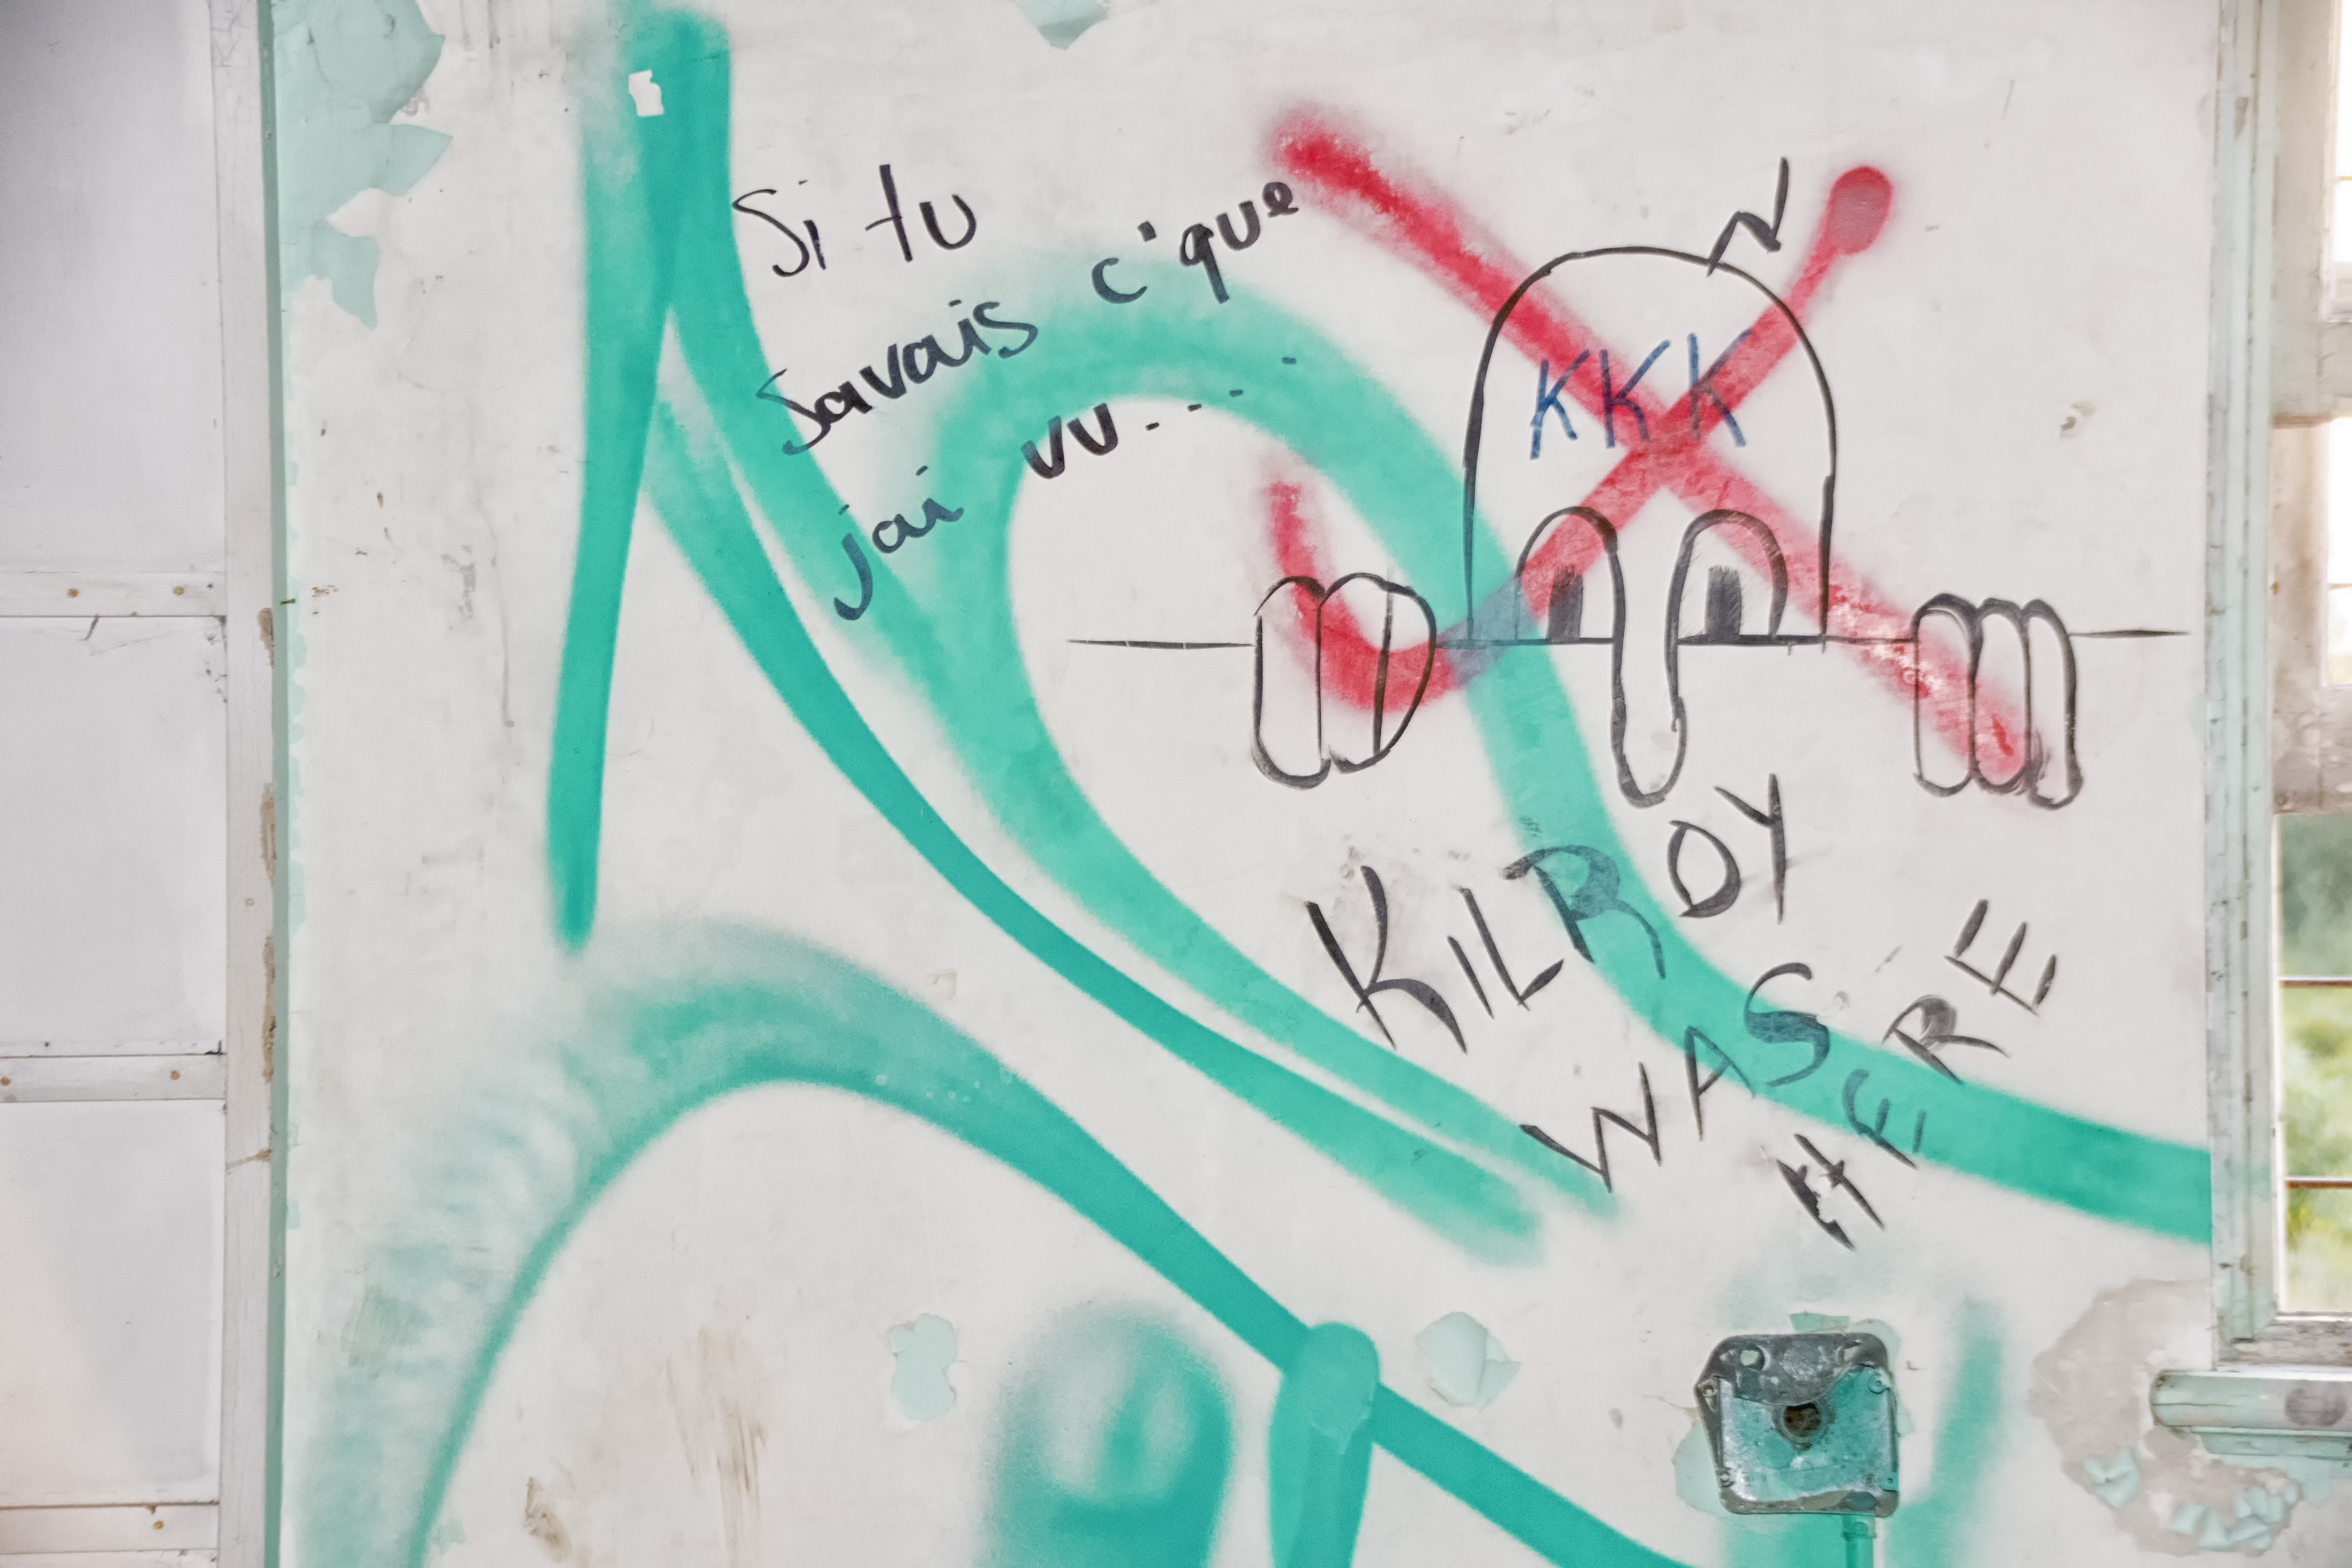
number, wall, green, color, graffiti, art, de, drawing, illustration, canada, mural, quebec, sainte, clotilde, horton, asile, asylum